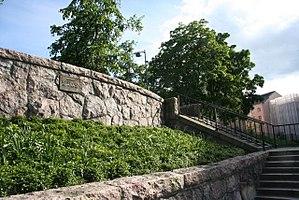
Katri Vala est une poétesse finlandaise de langue finnoise née le 11 septembre 1901 à Muonio et morte le 28 mai 1944 à Eksjö. Vala fait partie du groupe littéraire des Porteurs de feu.